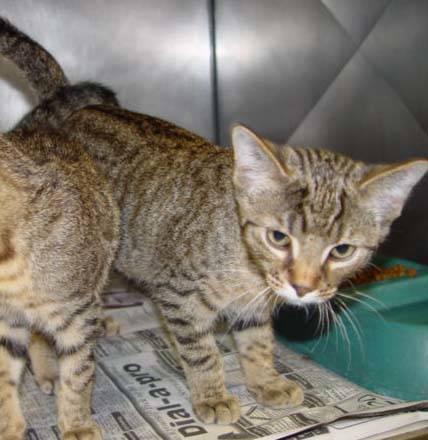
cat